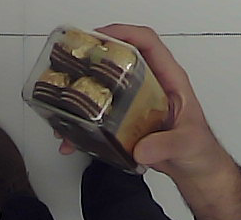
Product: rocher_chocolate